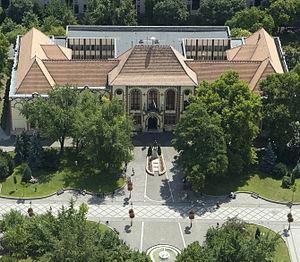
Budapest est la plus grande ville et la capitale de la Hongrie. Elle se situe en aval du coude du Danube entre le massif de Transdanubie et l'Alföld. Ses habitants sont les Budapestois.